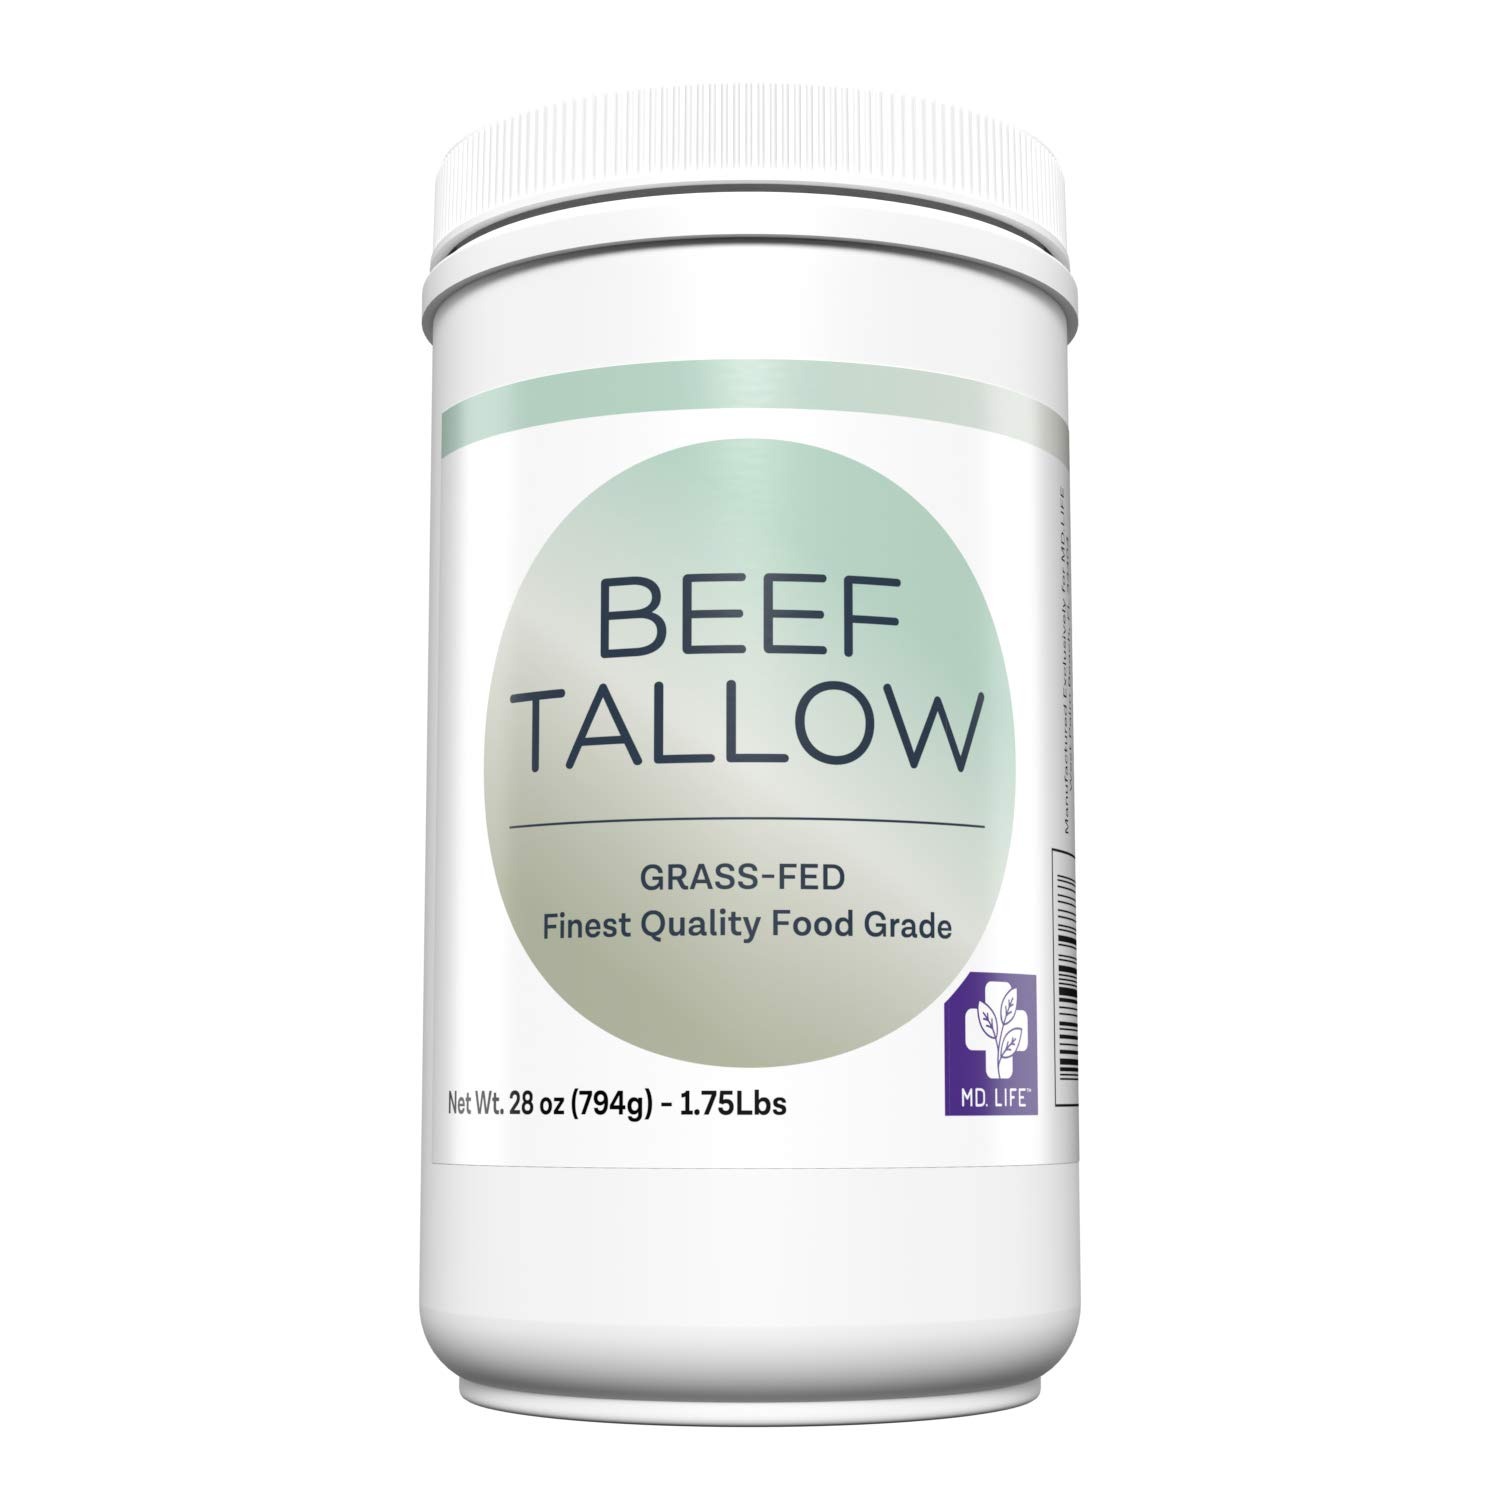
Item Name: MD. Life Beef Tallow for Cooking - Food Grade Grass Fed Beef Tallow for Cooking Oil Replacement - 28 Ounce - Pasture Raised Keto Friendly Beef Tallow- Used to Make Candles & Soap
Bullet Point: WHY BEEF TALLOW? Keto friendly tallow supports health & helps regulate the immune system to provide deep nourishment for development and growth. For people on the keto-diet, beef tallow is a must have. This is because beef fat may help your body become a fat-burning machine by allowing it to go into a state of ketosis. Essentially, tallow helps to stimulate the production of glucagon. A high ratio between glucagon & insulin signals the body to release fat stores to burn as energy.*
Product Description: MD.LIFE Beef Tallow is made from the highest quality rendered beef tallow. Beef tallow is ideal for cooking because of its smoke point of 400 degrees Fahrenheit. MD.LIFE Beef Tallow is also an ideal beef tallow for skincare because of its high levels of fatty acids that can enhance the natural capabilities of conjugated linoleic acid (CLA). Packed with vitamins, nutrients and emollients, this beef tallow is perfect as a natural moisturizing bar. It makes an excellent beef tallow face cream, beef tallow lotion and beef tallow moisturizer for silky skin allover. MD.LIFE Beef Tallow is also the perfect beef tallow for soap making, proofing cast iron pots and weatherproofing leather. Order MD.LIFE Beef Tallow today!
Value: 28.0
Unit: Ounce

Price: 19.95